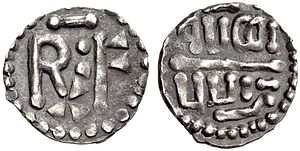
Quentovic
Mønter produceret i Quentovic
Quentovic var en handelsplads i Frankrig under Frankerriget beliggende på den sydlige bred af den flod, stedet fik navn efter, og et vigtigt møntsted. Den var beliggende på den sydlige bred af Canche, neden for Montreuil-sur-Mer.